Environmental finance

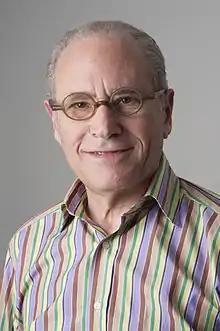
Dr Richard L. Sandor

Following the Clean Air Act in 1990, the United Nations Conference on Trade and Development approached the Chicago Board of Trade in 1991, to enquire about how the market-based instruments used to combat high atmospheric sulfur dioxide concentrations could be applied to the increasing levels of atmospheric carbon dioxide. Sandor created a framework consisting of four characteristics which could be used to describe the carbon market: